Lian Hmung Sakhong

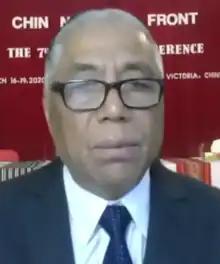
Lian Hmung Sakhong in 2023

Lian Hmung Sakhong is a prominent Chin scholar, activist, and politician. He currently serves Union Minister of Ministry of Federal Union Affair at National Unity Government of the Union of Myanmar (NUG). He is also a vice-chairman of Chin National Front (CNF) and of Union Peace Discussion Joint Committee (UPDJC).